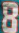
Number: 8